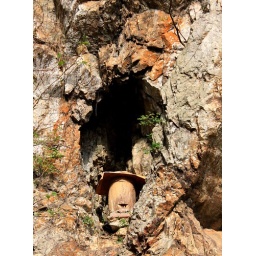
This beehive sits in the rocks just next to the crag at Ganhyeon. Quite often lots of bees flying around!